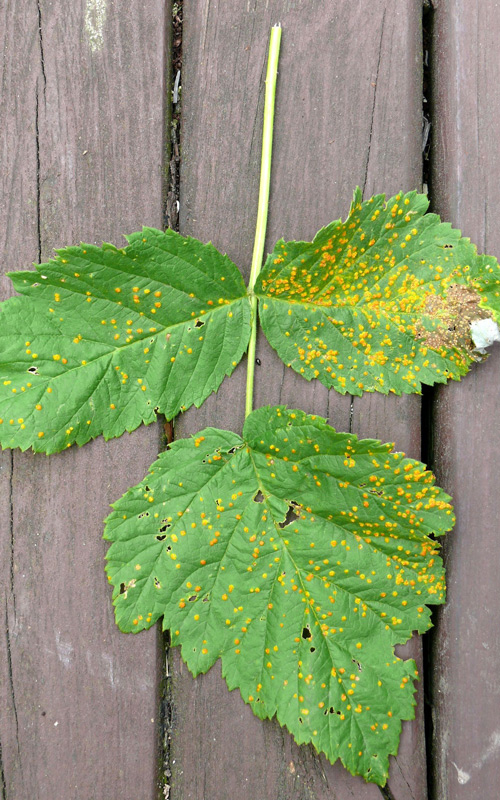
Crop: blueberry
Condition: rust